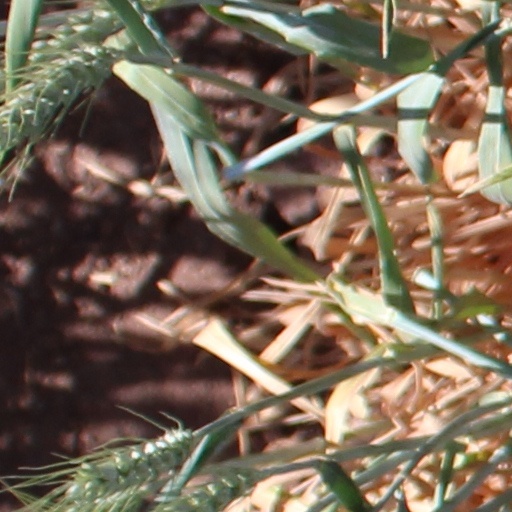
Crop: wheat